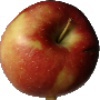
Label: braeburn_apple